NBC Radio Network

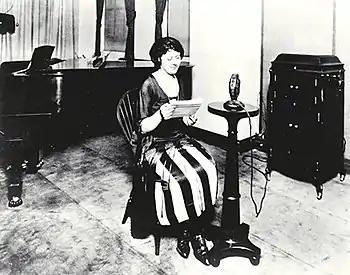
"The Eveready Hour" announcer Helen Hahn in the WEAF studios,

In early 1922, AT&T announced the establishment of a "toll" station in New York City and its intention to develop a nationwide commercial radio network using their Bell System infrastructure. The original plan for the "toll" station was to offer the station for leasing to different operators for fees based on the length of airtime and the specific daypart. Out of the two New York City stations AT&T set up, WEAF emerged as the more successful and served as the key station for AT&T's network development. Although the original plan was to build additional stations throughout the United States, the "broadcasting boom" of 1922 resulted in a total of over 500 assorted broadcasting stations by the end of the year, so AT&T only found it necessary to build one additional outlet, WCAP in Washington, D.C., owned by its Chesapeake & Potomac subsidiary.